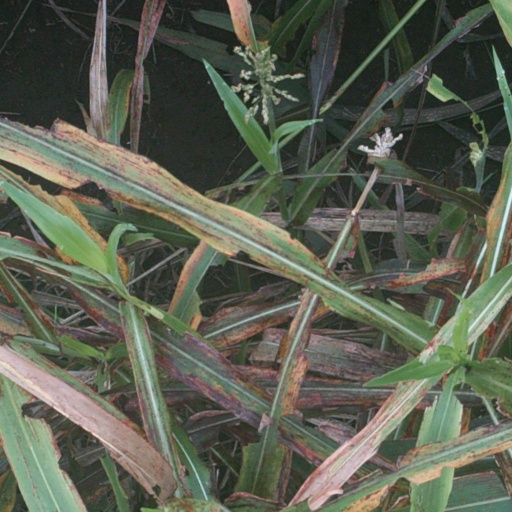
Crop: sorghum